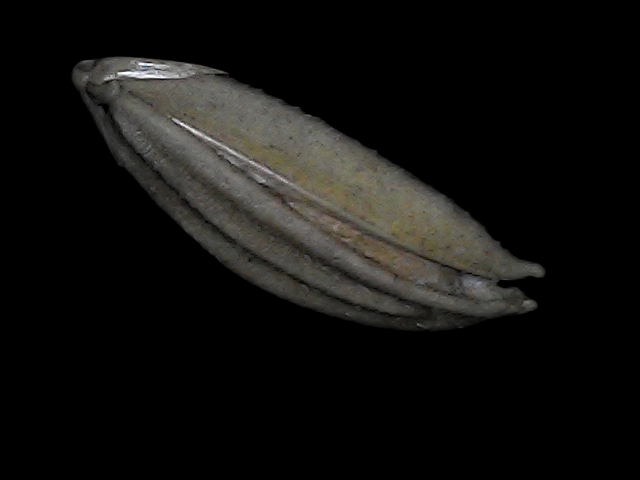
Rice variety: Bd72